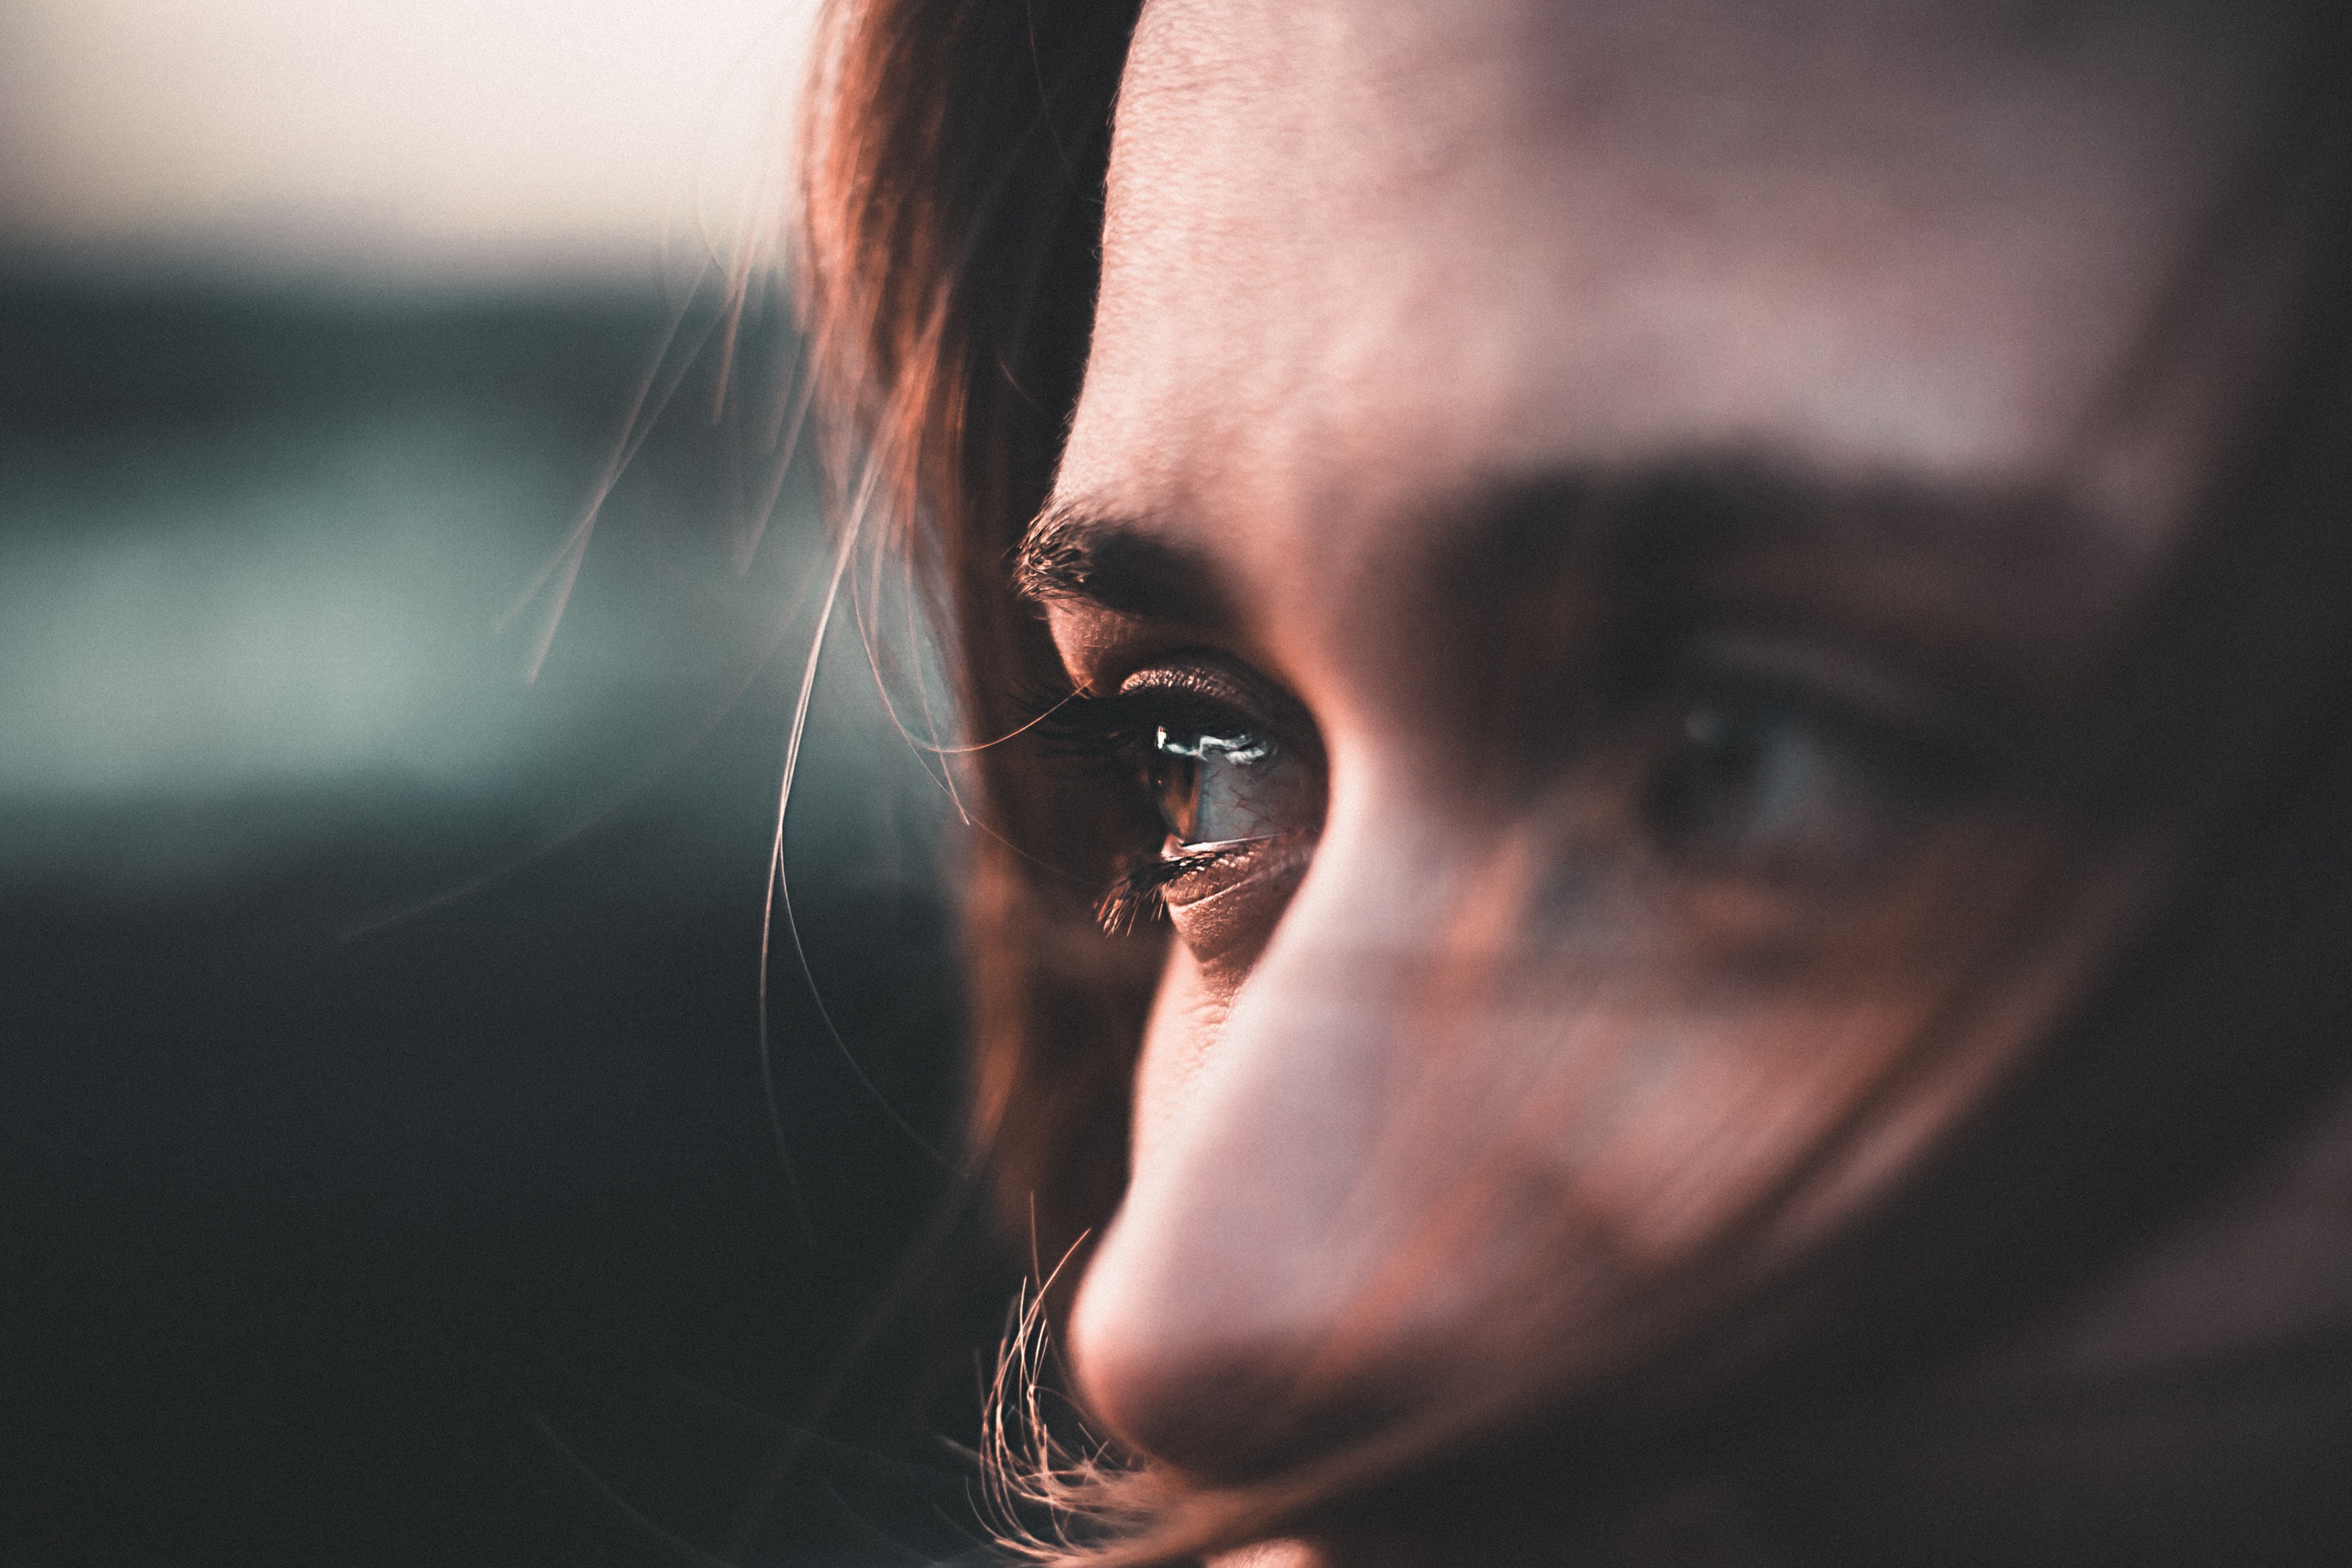
face, nose, skin, head, eye, light, lip, beauty, close up, eyebrow, cheek, organ, mouth, human, photography, eyelash, jaw, sunlight, portrait, ear, darkness, flash photography